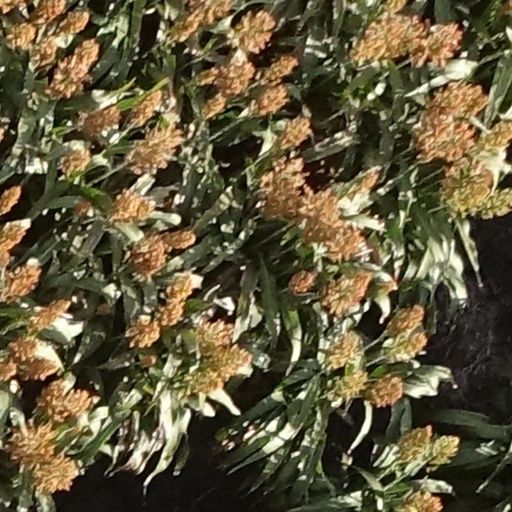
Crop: sorghum